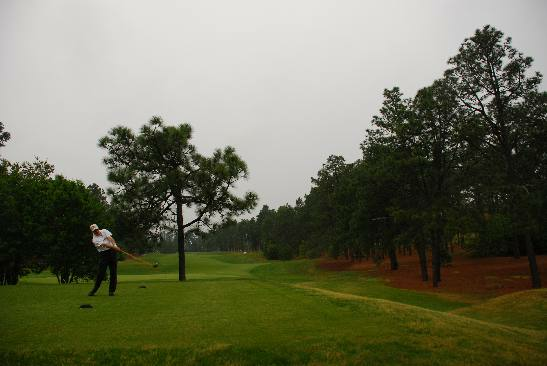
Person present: Yes